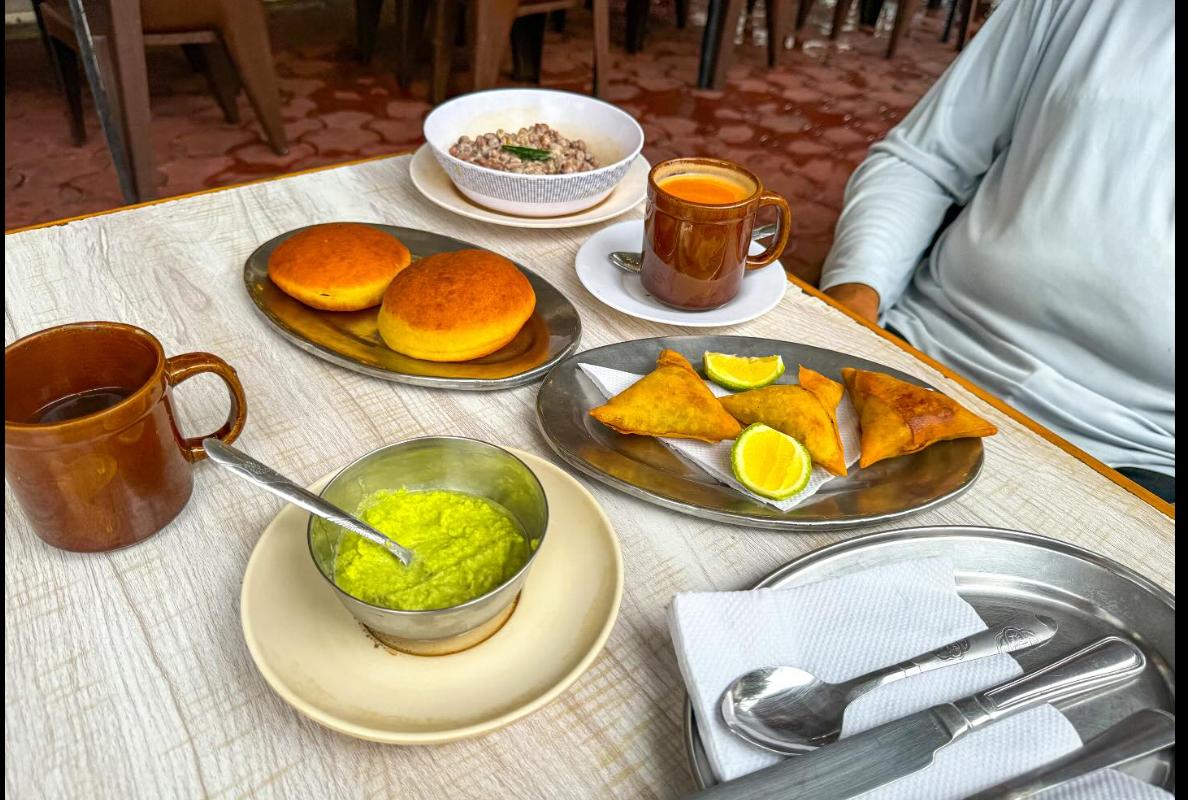
Mtu ameketi kando ya meza iliyo na aina tofauti za vyakula vilivyowekwa kwenye sahani za aina tofauti. Zikiwemo sahani za duara iliyonyooka za chuma, sahani za duara ya chuma na sahani nyingine zilizotengenezwa kwa vifaa tofauti. Kuna vikombe viwili, kila kimoja kikiwa na kinywaji cha aina tofauti.